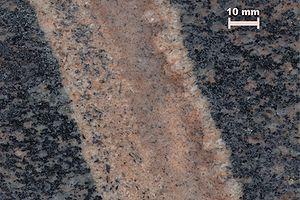
Un aplite est une roche filonienne leucocrate de granulométrie très fine. Les aplites sont associés, soit à des roches magmatiques, soit à des roches métasomatiques.